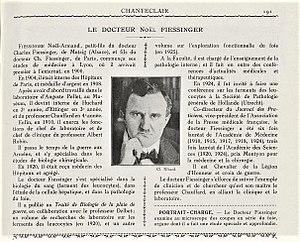
Le Docteur Noël Fiessinger Revue
Noël Armand Fiessinger, né le 24 décembre 1881 à Thaon-les-Vosges et mort le 15 janvier 1946 à Paris, est un médecin et physiologiste français.